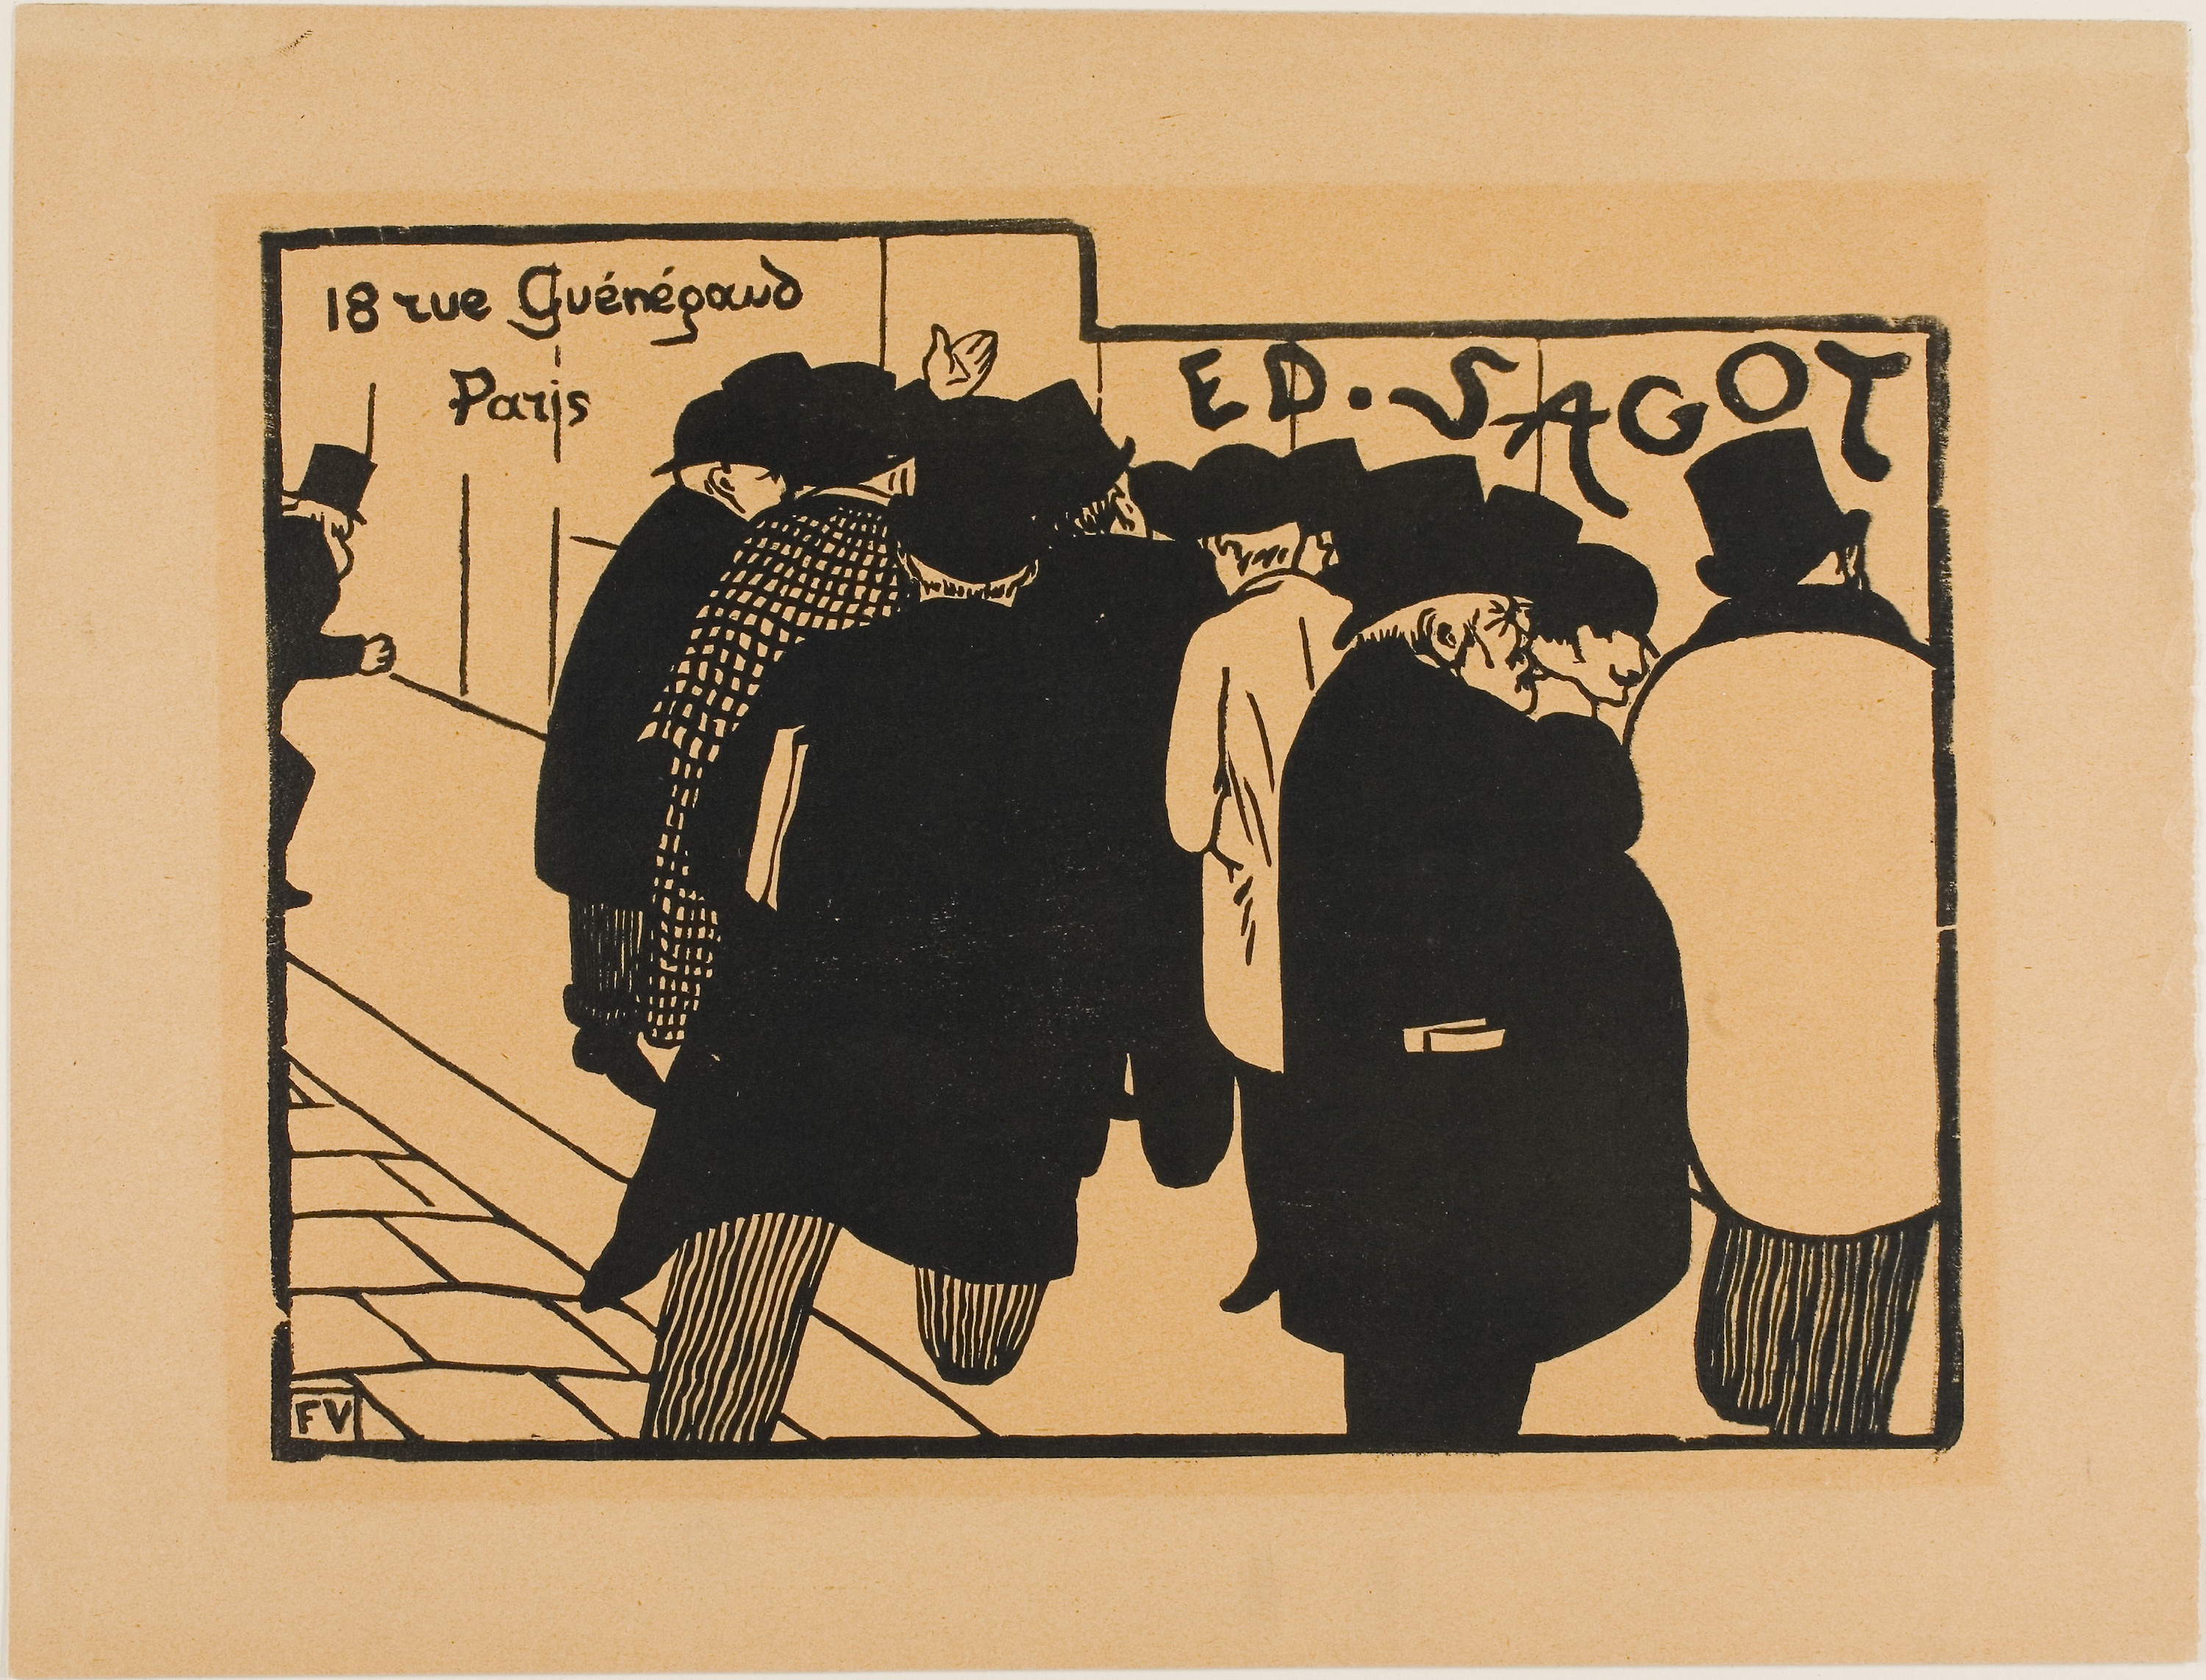
text, cartoon, art, human behavior, picture frame, poster, illustration, font